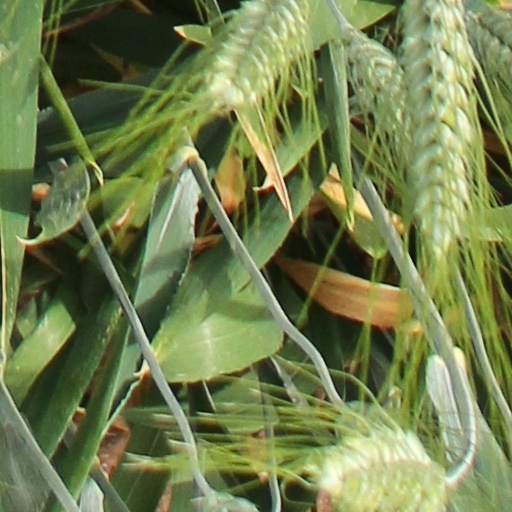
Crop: wheat